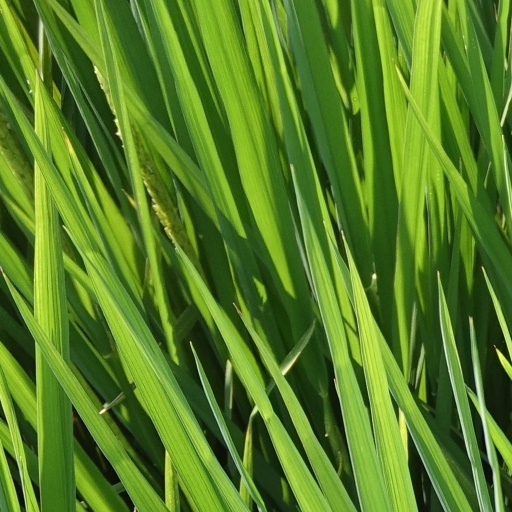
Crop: rice